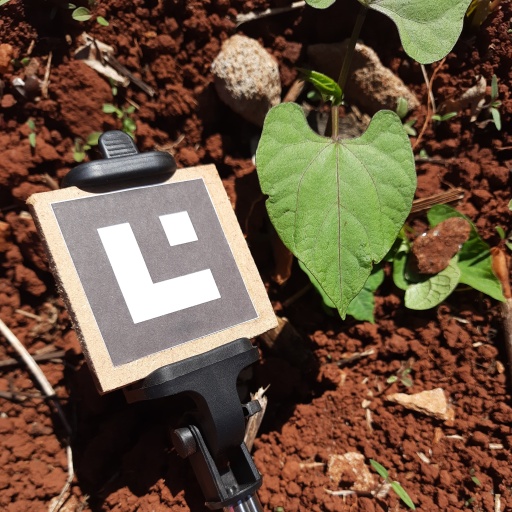
Observations: flat surface, eating holes in the edge, under sunlight